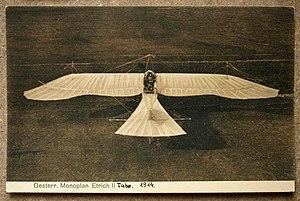
L' Etrich Taube, également connu sous les noms de différents constructeurs qui produisirent cet appareil, fut un avion monoplan biplace conçu en 1910 par le pilote autrichien Ignaz Igo Etrich, et réalisé en série par l'entreprise Lohner-Werke de Vienne, ainsi que par plusieurs autres entreprises germaniques, telles l'Etrich Fliegerwerke en Silésie ou la Rumpler Flugzeugwerke à Berlin...